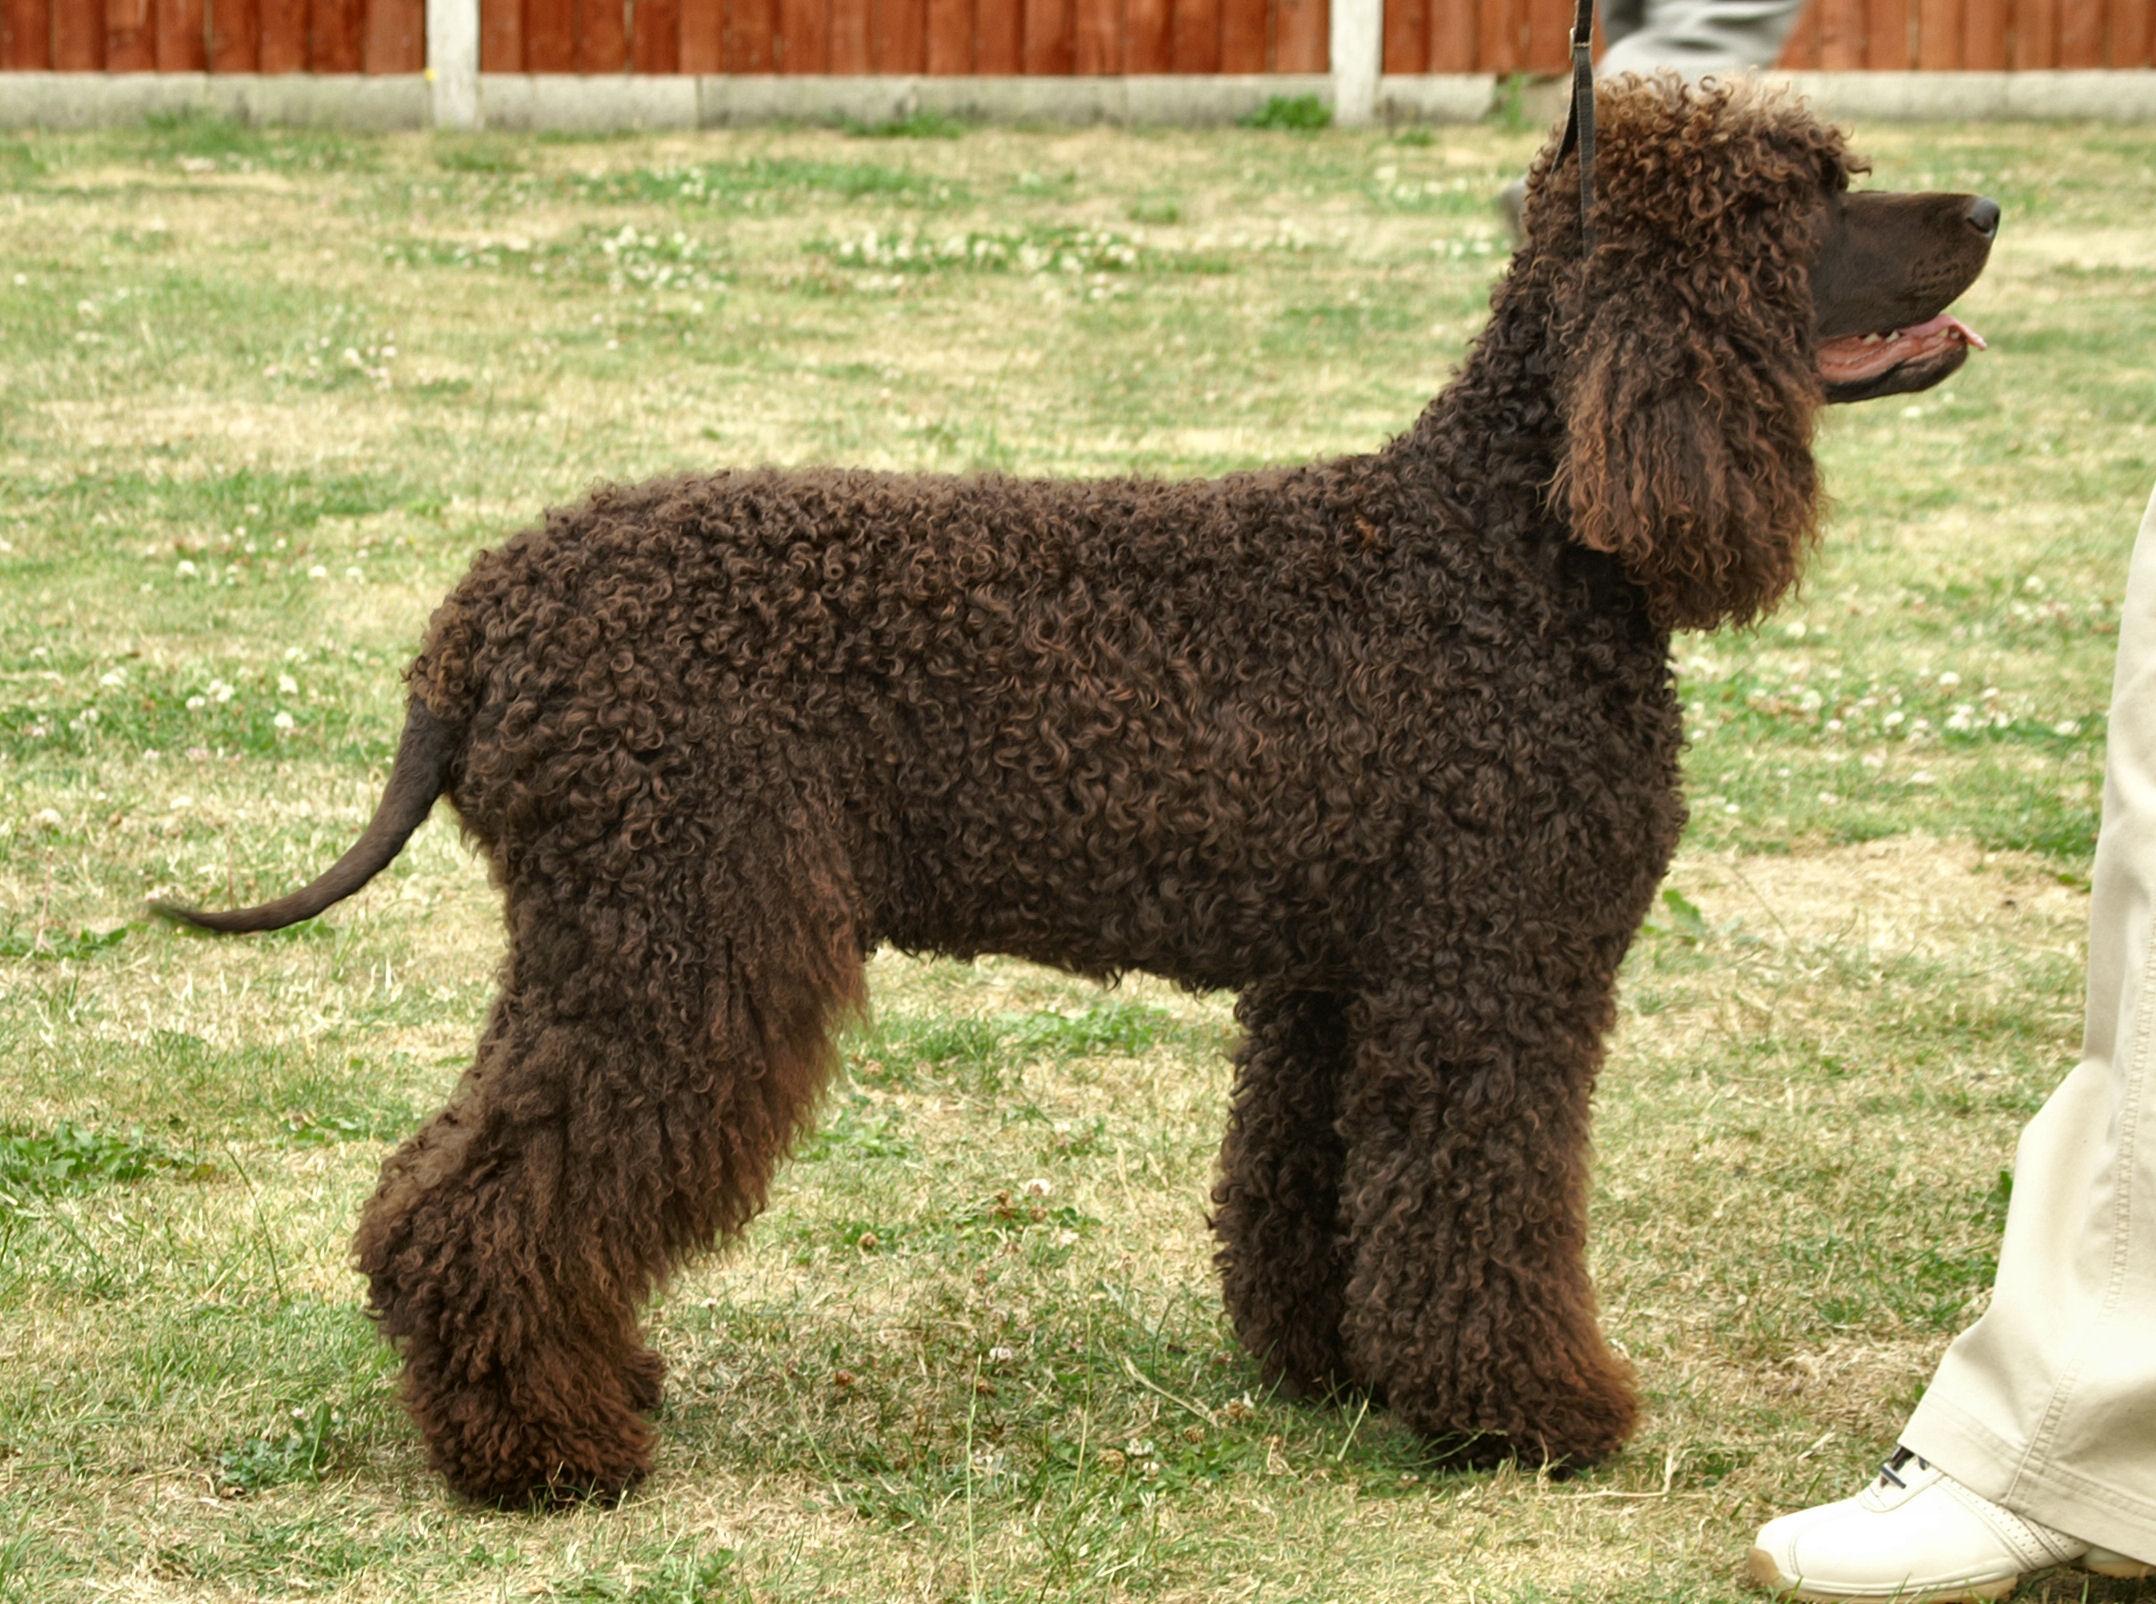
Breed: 219-n000066-Irish_water_spaniel